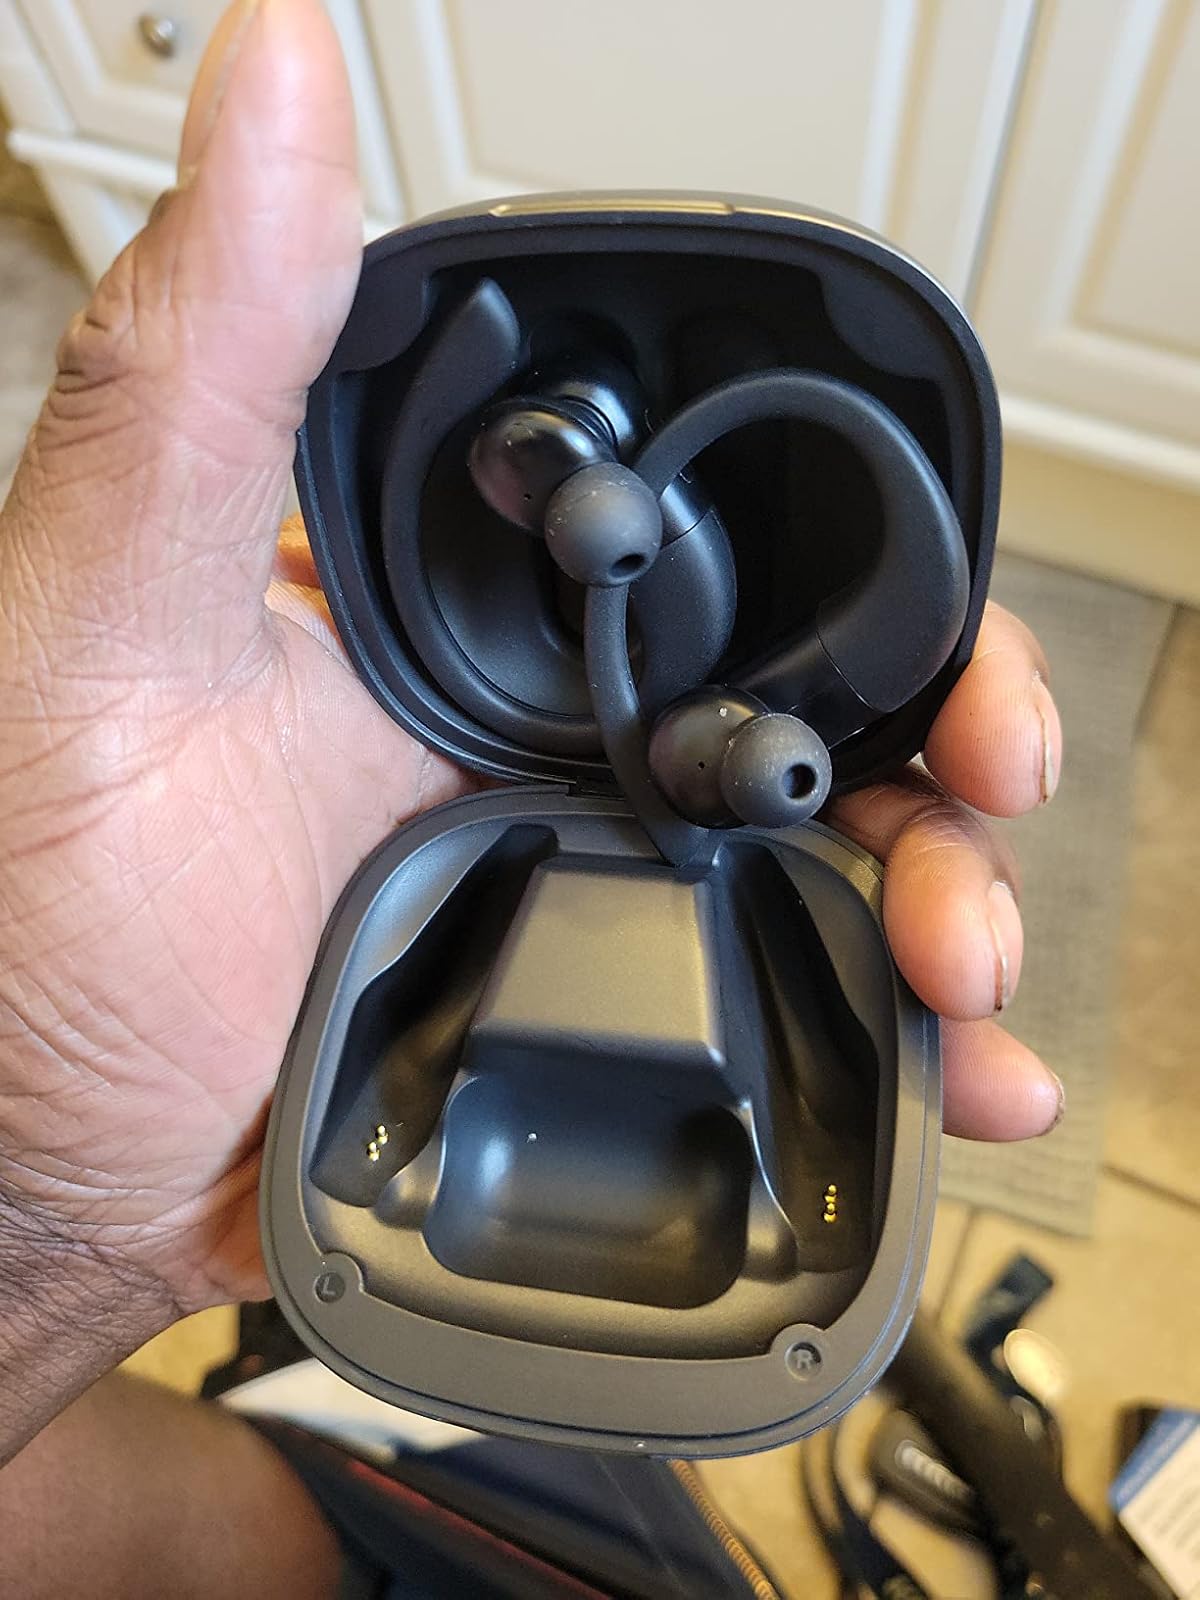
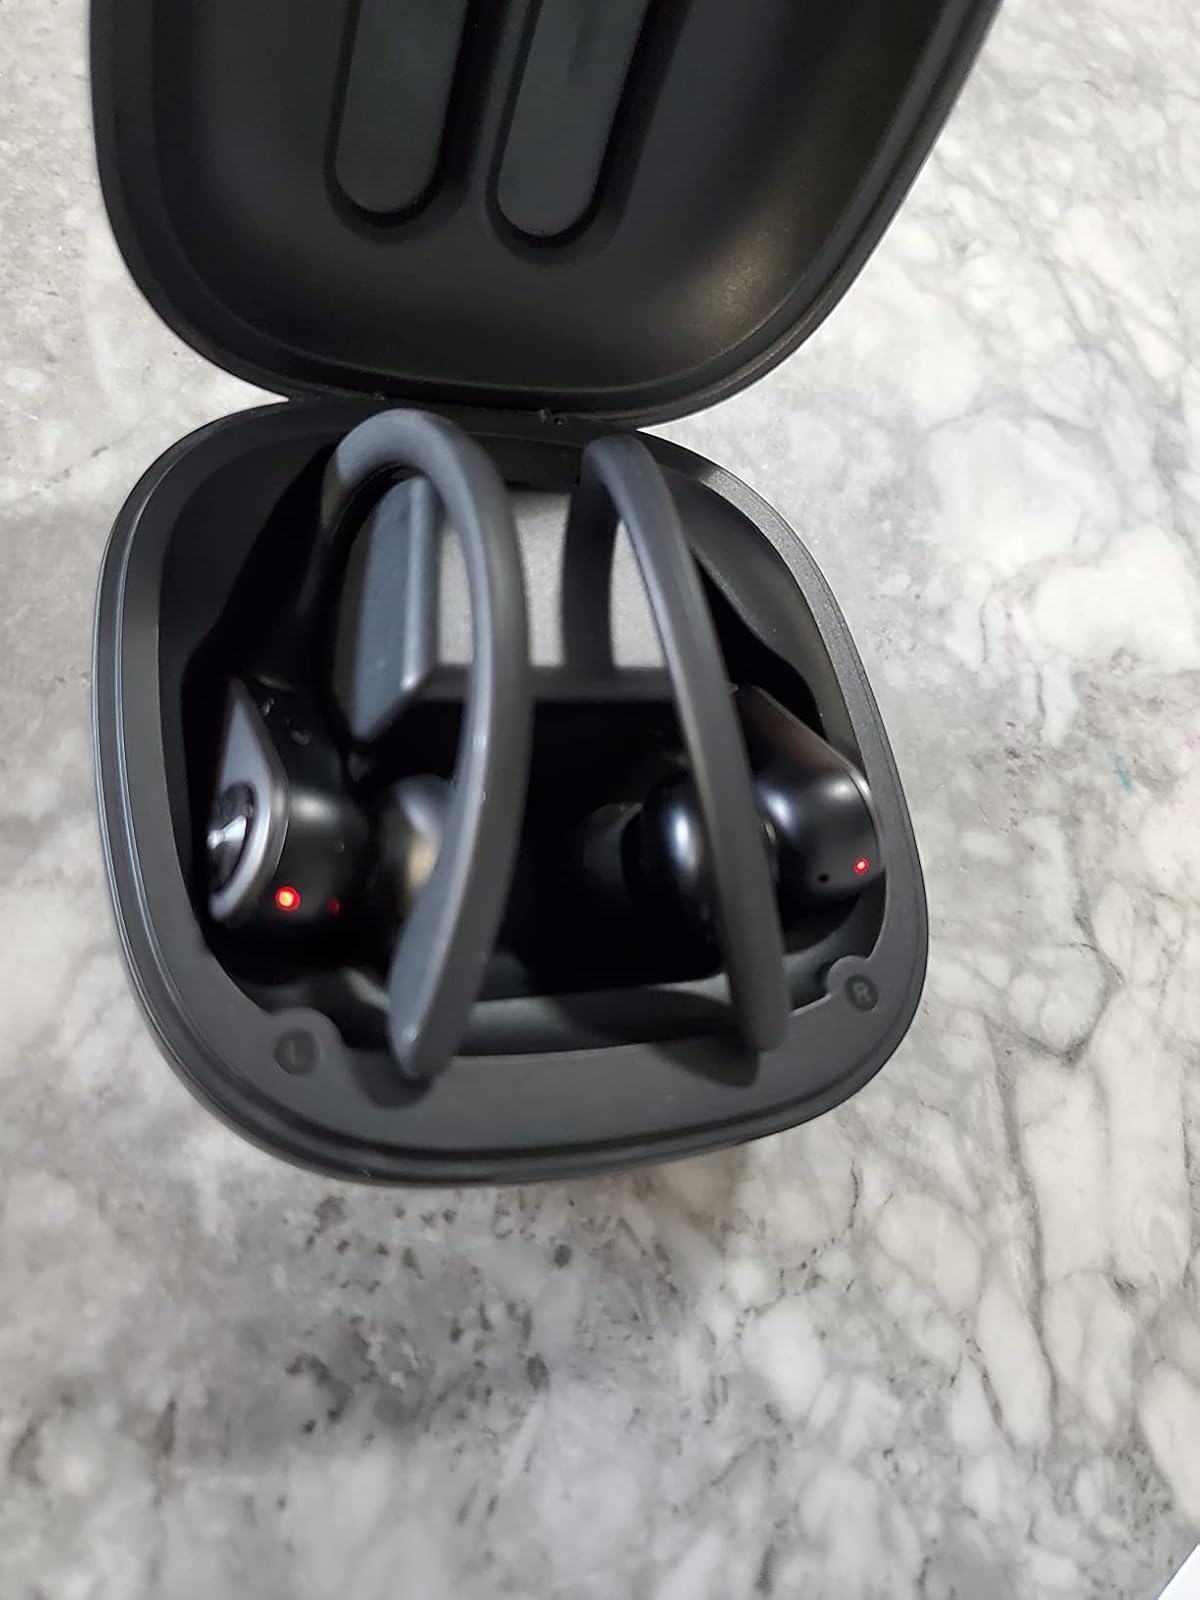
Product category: earbuds
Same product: yes